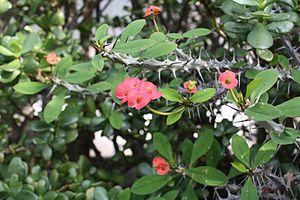
Le Jardin d'hiver d'Helsinki est une serre ouverte au public située à proximité du Parc Eläintarha au nord de Töölönlahti à Helsinki. Le jardin d'hiver abrite une grande variété de plantes dont une grande partie de plantes tropicales. La jardin d'hiver est géré par la ville d'Helsinki.